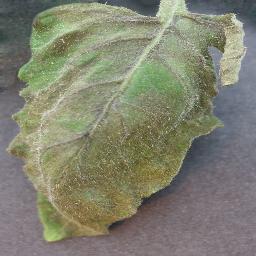
Label: Tomato___Late_blight